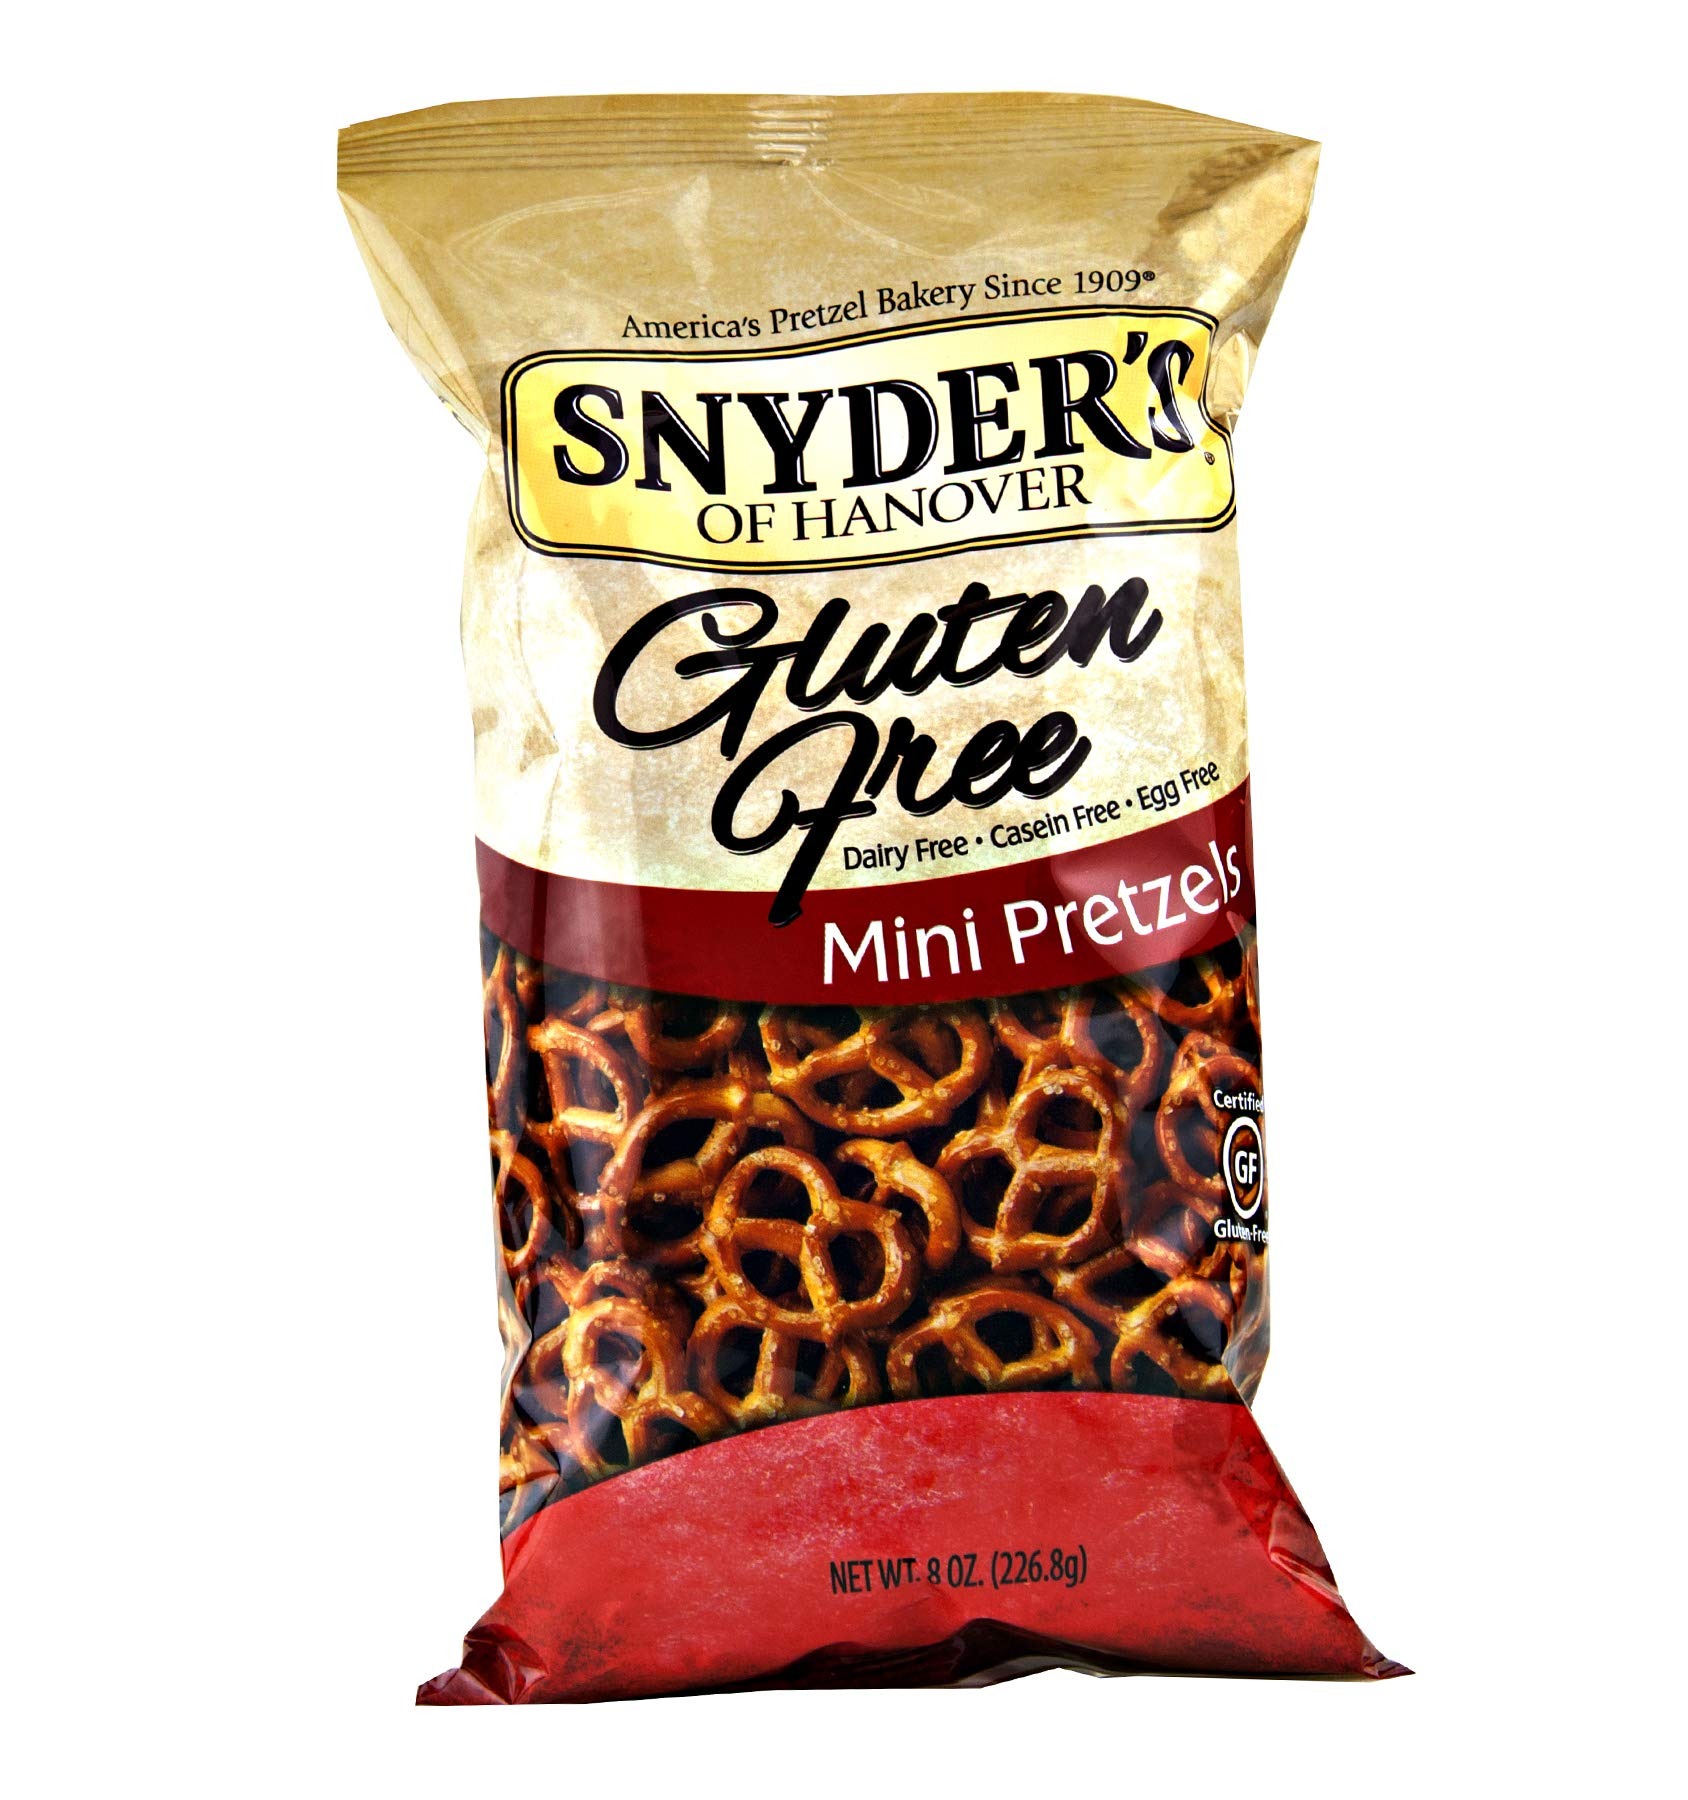
Item Name: Snyder's of Hanover Certified Gluten Free Pretzels- 8 oz. Bags (Gluten Free Minis, 4 Bags)
Bullet Point 1: Snyder's of Hanover Certified Gluten Free Pretzels Available in Orders of 3 or 4 Bags
Bullet Point 2: Dairy Free, Casein Free, Egg Free
Bullet Point 3: America's Pretzel Bakery Since 1909
Product Description: These pretzels are gluten free, light and crispy, and full of flavor, making them a delicious snack choice for anyone but especially for those with a gluten intolerance. Enjoy these pretzels as a snack by themselves or season them with your favorite spices for an extra burst of flavor.
Value: 32.0
Unit: Ounce

Price: 4.89